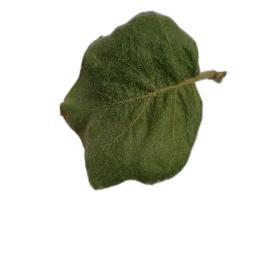
Label: Mosaic Virus Disease